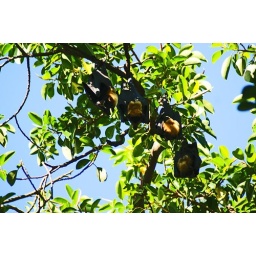
Giant fruit bats in our hotel's tree